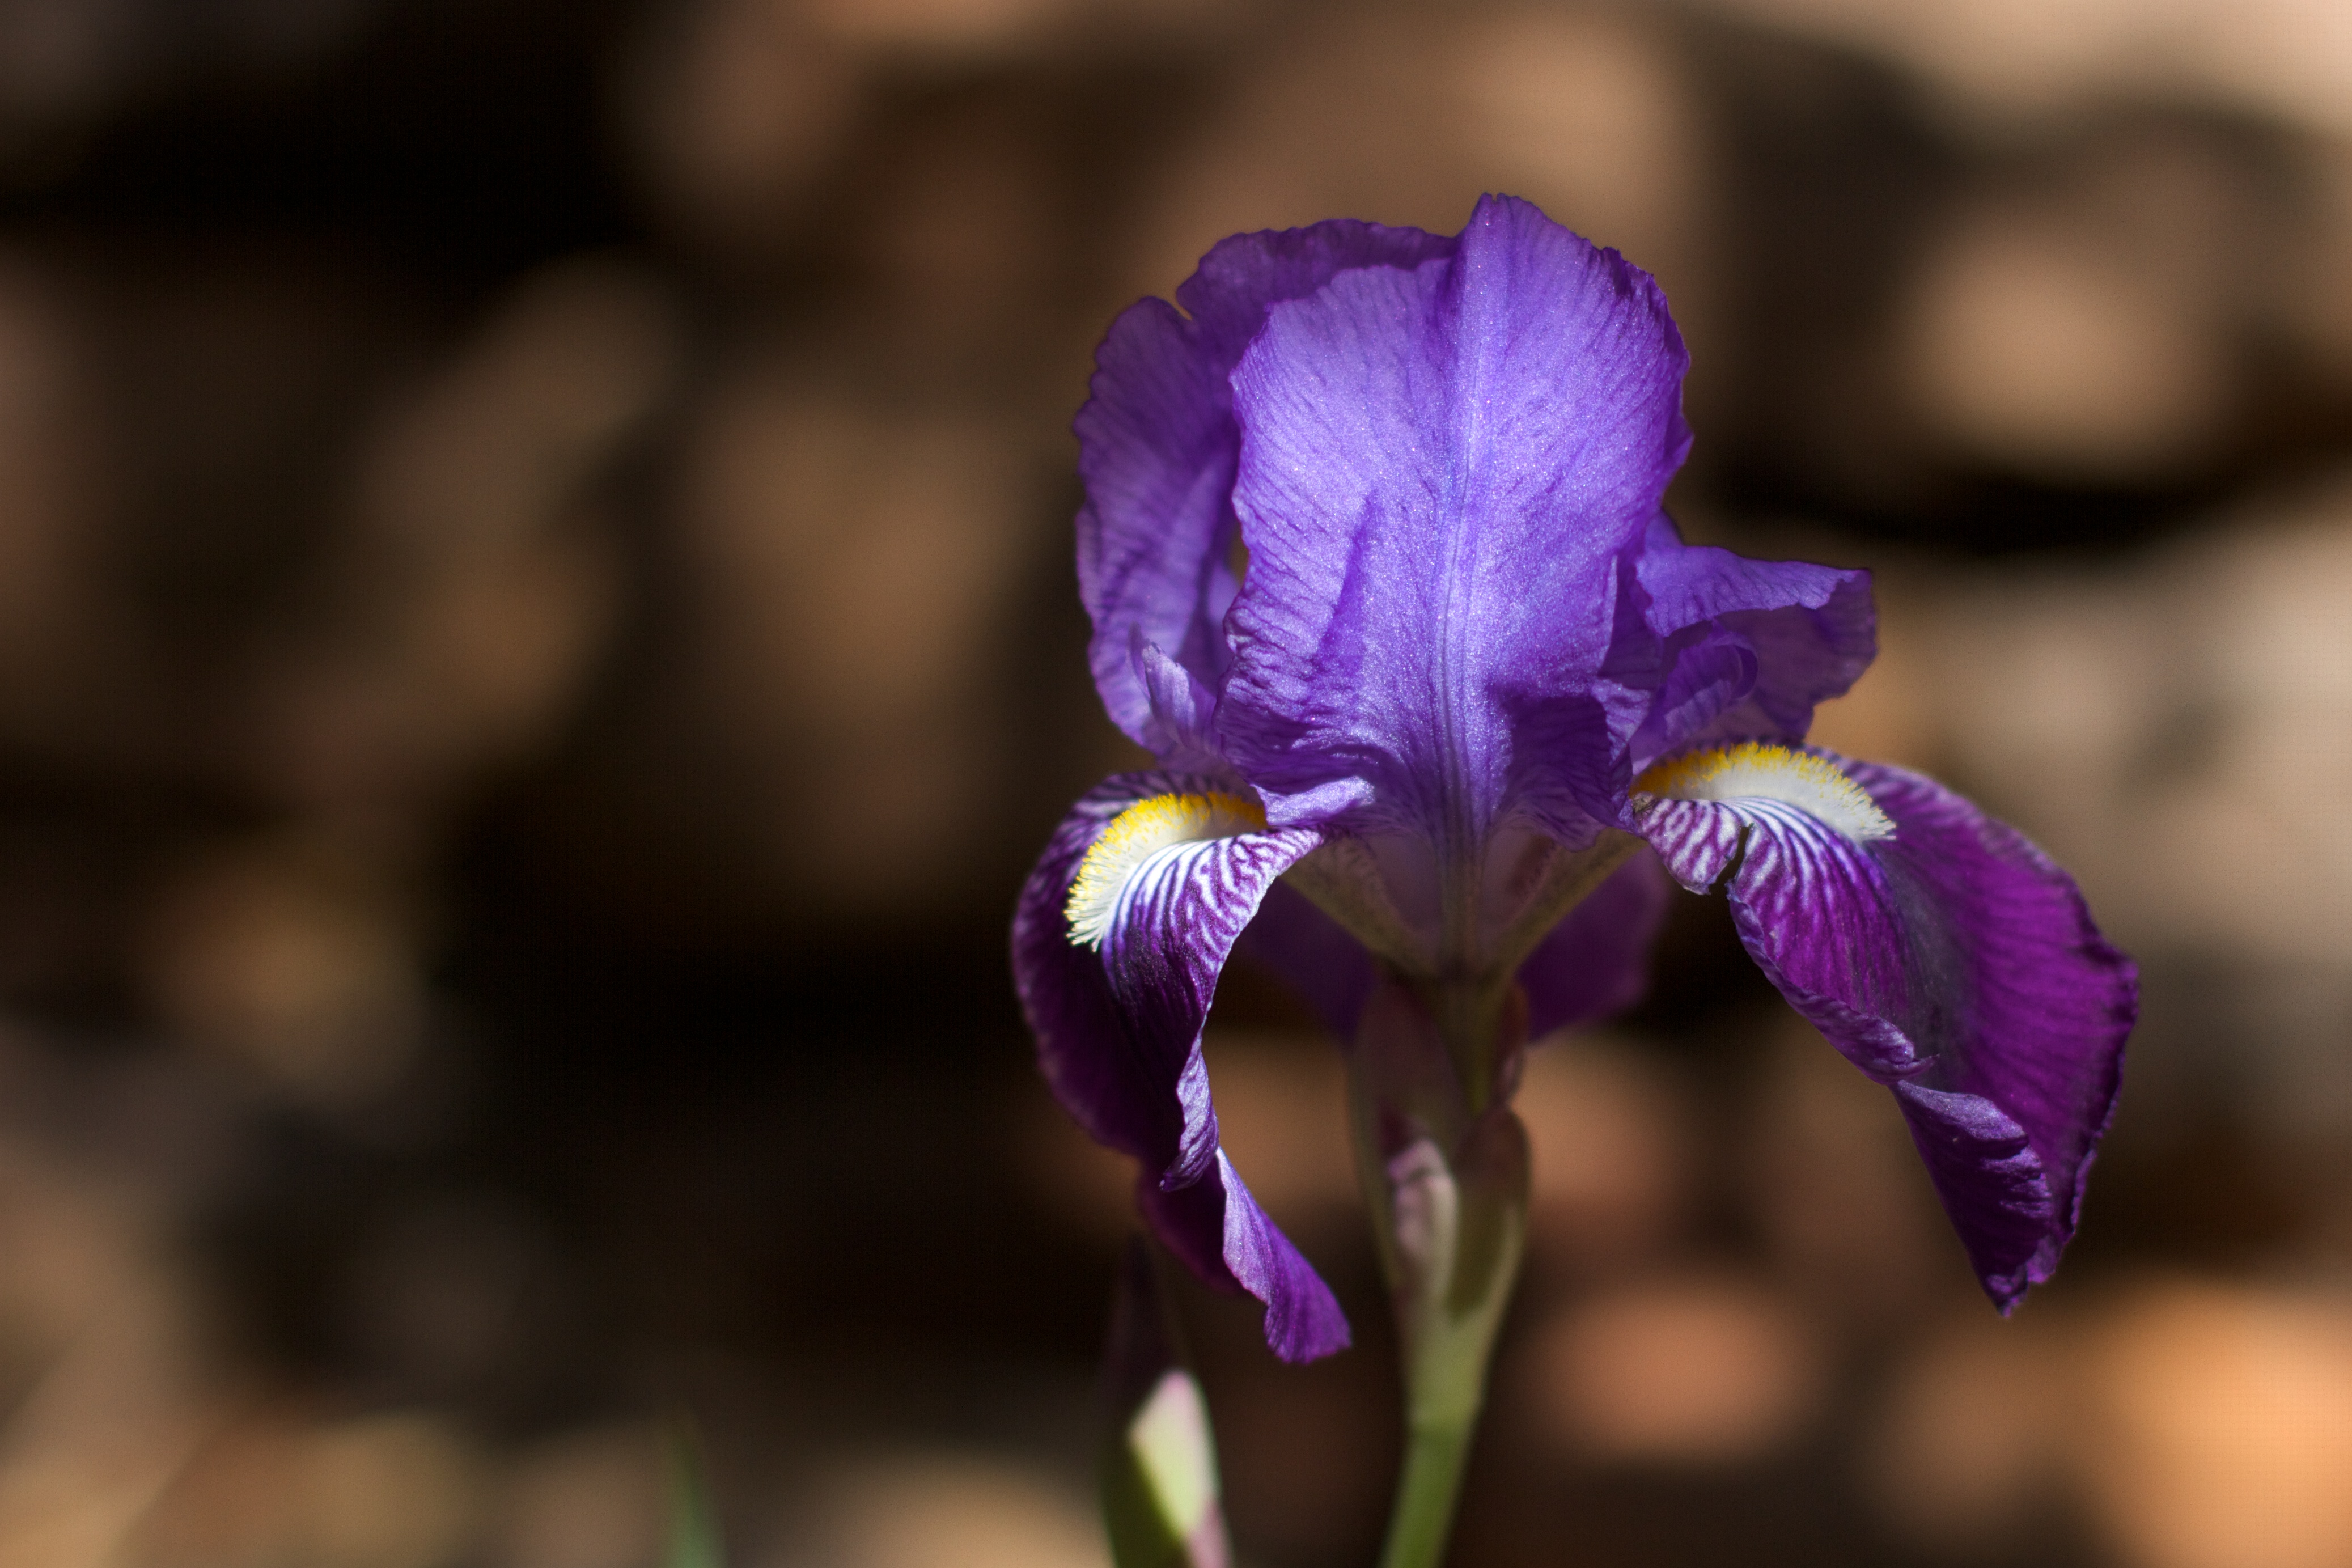
flower, plant, flora, purple, eye, botany, close up, macro photography, iris, land plant, flowering plant, petal, organ, iris family, plant stem, human body, blossom